Cantref

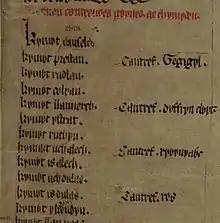
List of hundreds (left) and "cantrefi" (right) from the Red Book of Hergest pre-1285

The antiquity of the "cantrefi" is demonstrated by the fact that they often mark the boundary between dialects. Some were originally kingdoms in their own right; others may have been artificial units created later.